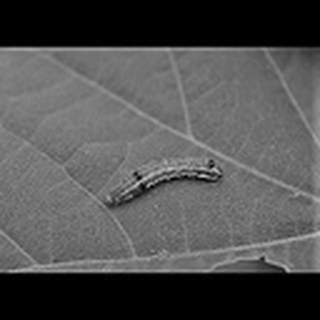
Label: cotton_army_worm